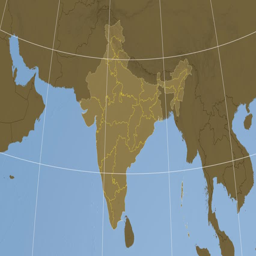
indian state extruded on the elevation map with administrative borders .